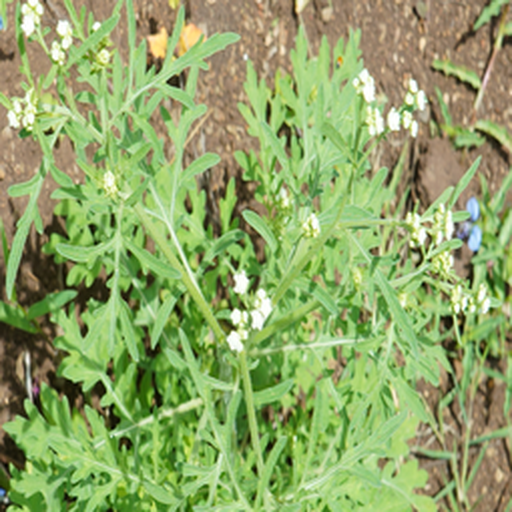
Weed species: Gajar_gavat_(Parthenium hysterophorus)